John Cotton (minister)

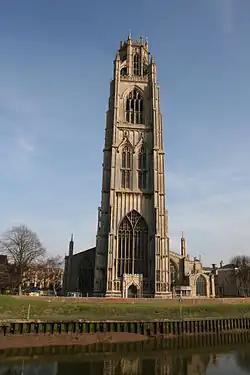
St. Botolph's Church, Boston

Puritan John Preston's religious conversion was attributed to Cotton. Preston had become a political force at Queens' College and later the Master of Emmanuel, and he held favor with King James. In his college roles, he sent a steady stream of students to live with and learn from Cotton, giving Cotton the epithet "Dr. Preston's seasoning vessel."